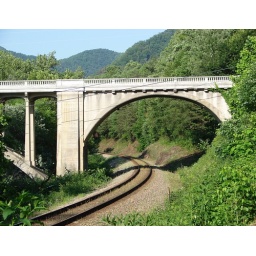
NS north-south mainline passes under highway bridge in Tennessee near North Carolina border, during June 2007